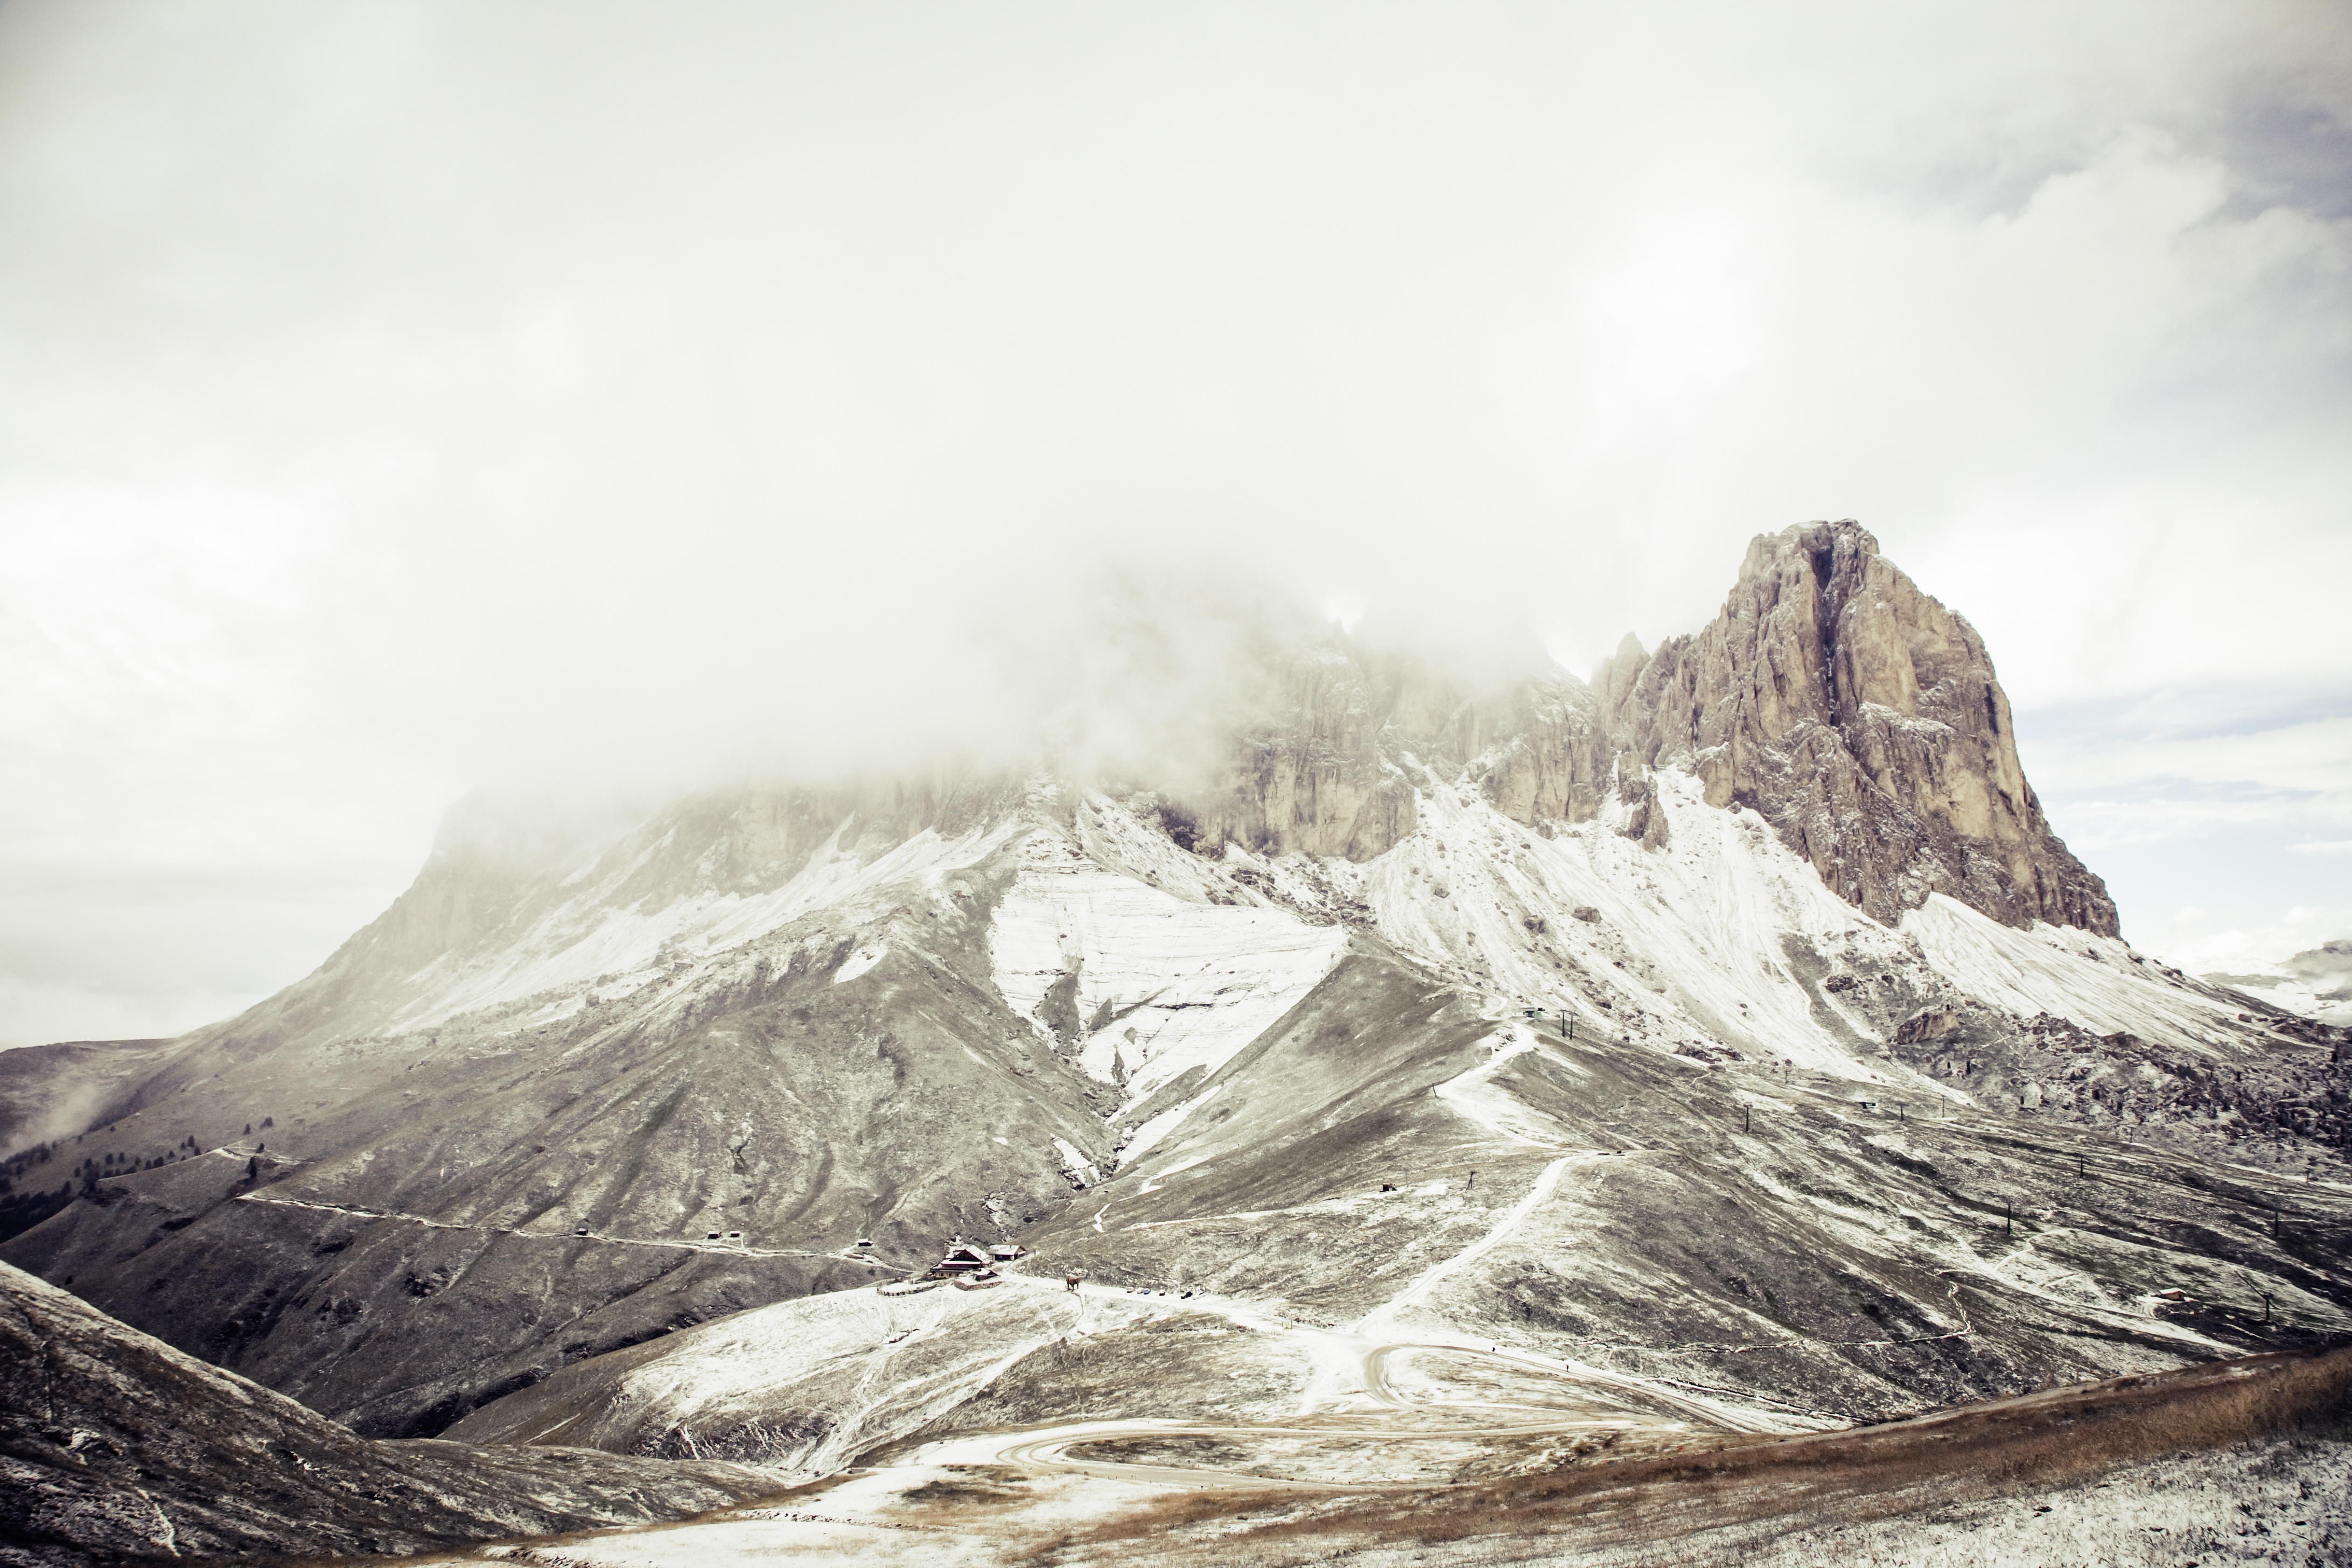
landscape, nature, forest, outdoor, rock, mountain, snow, winter, hiking, trail, meadow, wave, view, mountain range, pasture, glacier, weather, holiday, alpine, rest, ridge, summit, mountaineering, relaxation, geology, mountains, plateau, silent, landform, south tyrol, mountain pass, geographical feature, atmospheric phenomenon, mountainous landforms, geological phenomenon